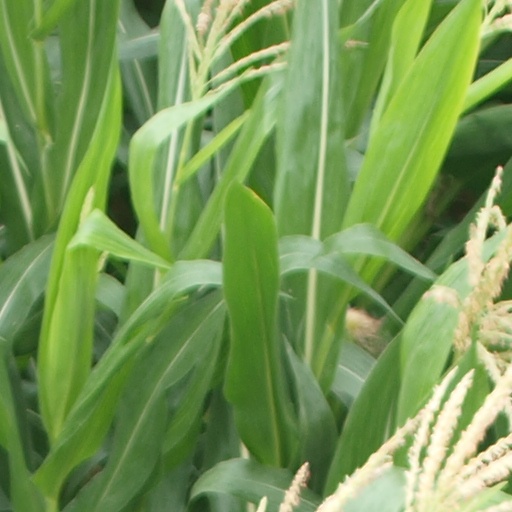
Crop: maize; corn